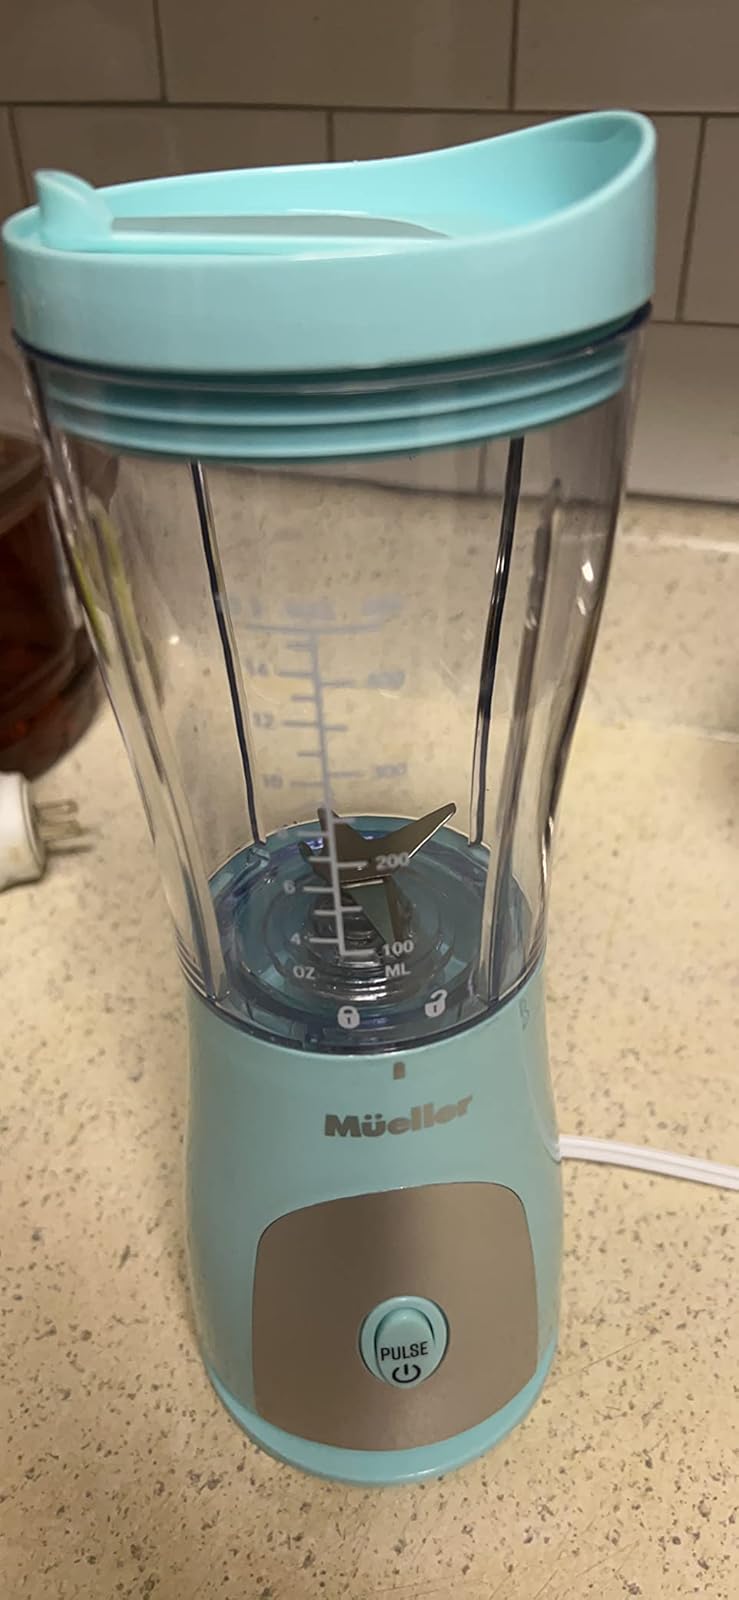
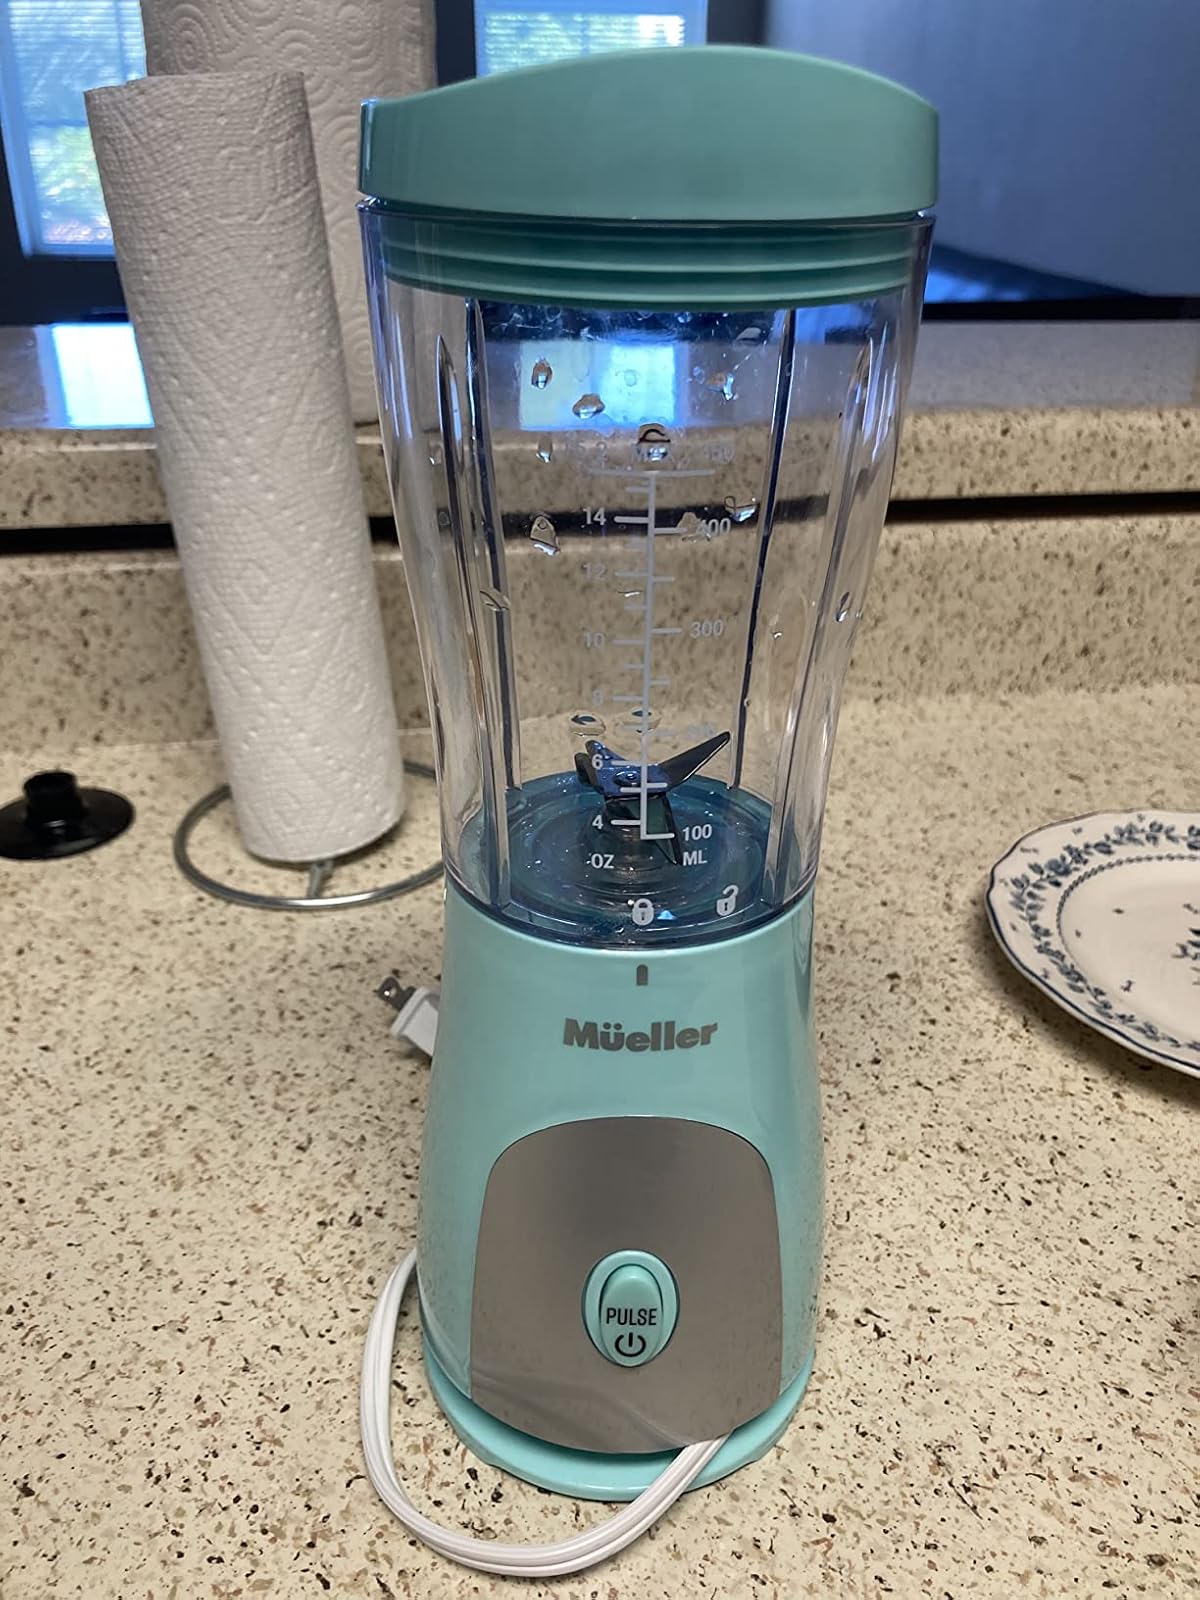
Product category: items_blender
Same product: yes